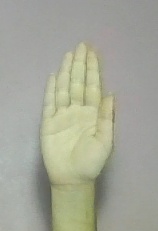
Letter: seen